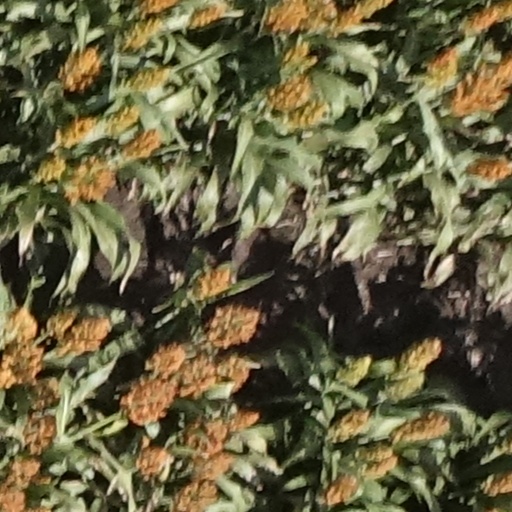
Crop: sorghum